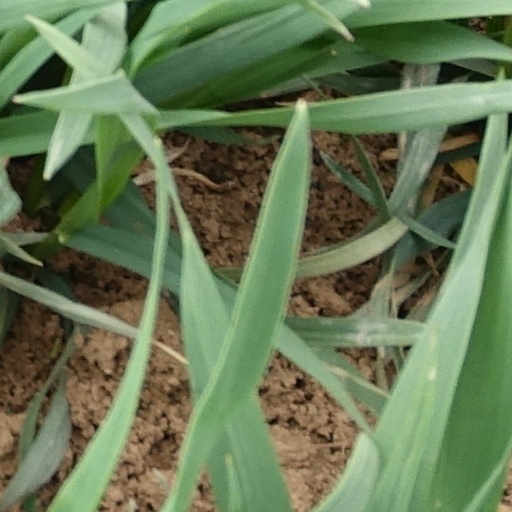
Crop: wheat